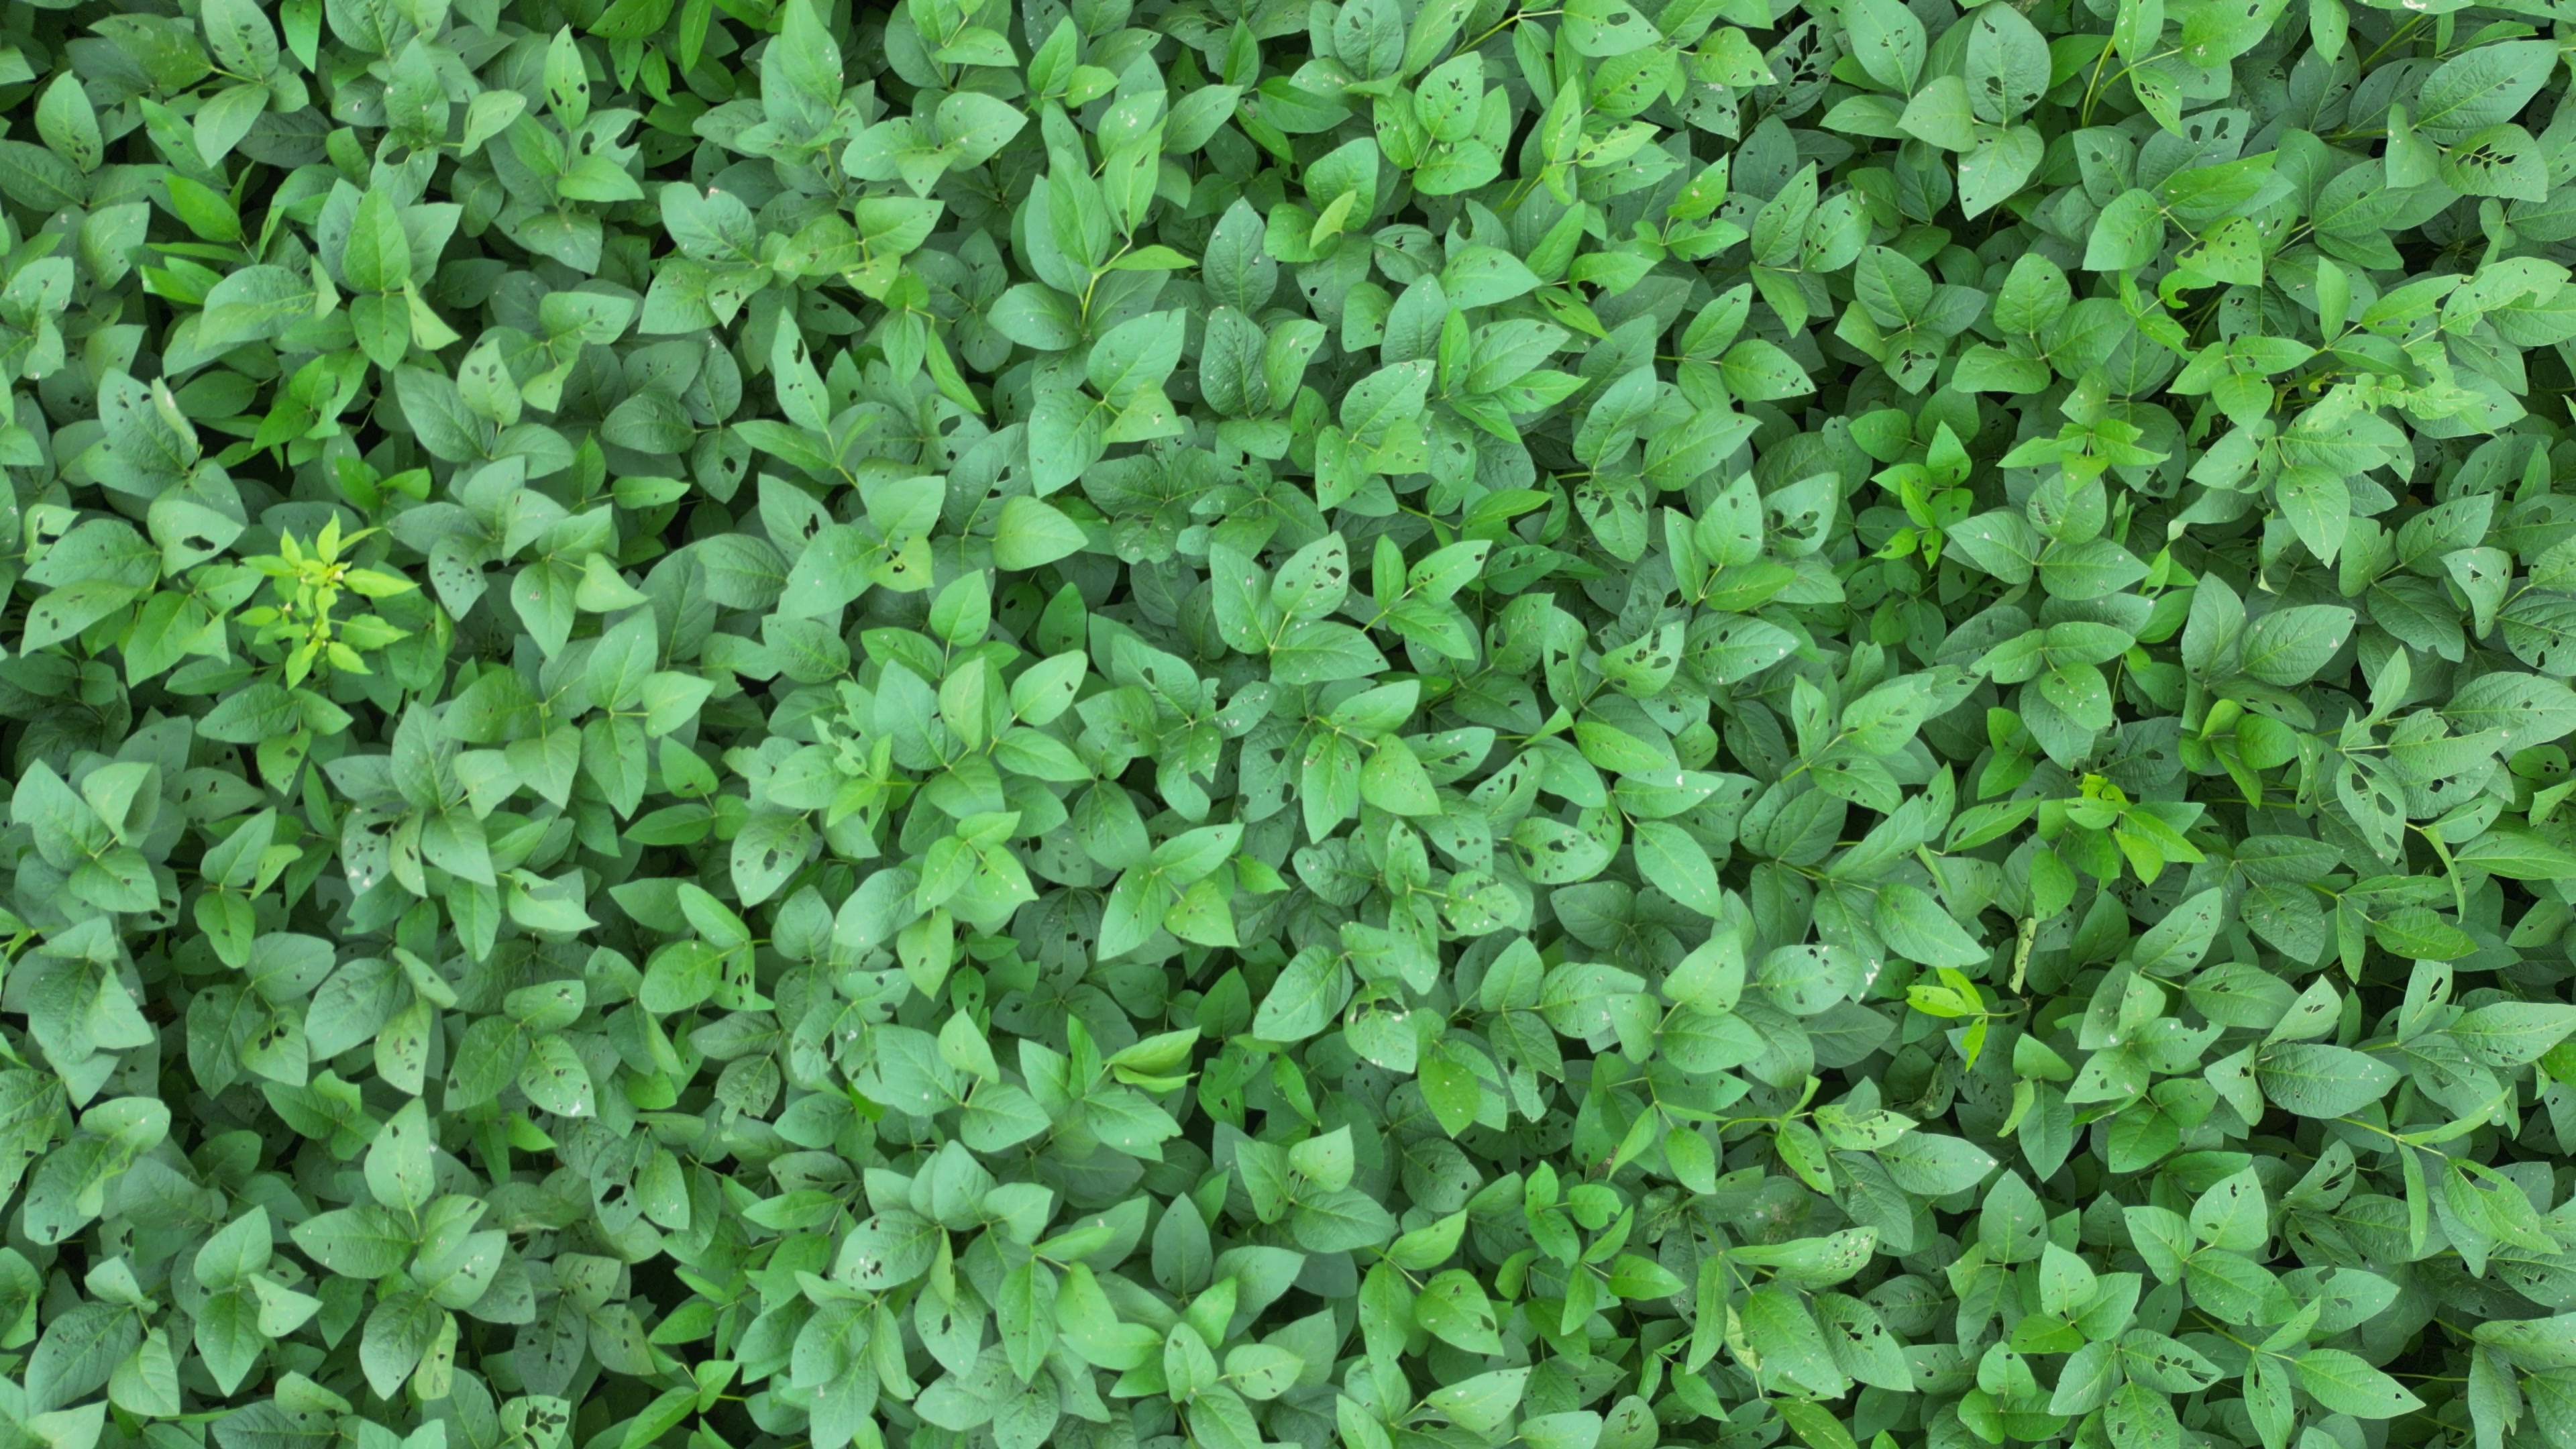
Label: Semilooper_Pest